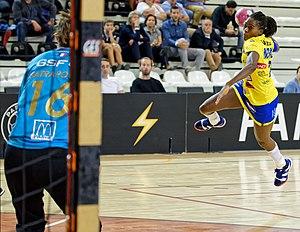
Rencontre de la 5e journée de la LFH entre Paris 92 et Metz Handball. A Issy-Les-Moulineaux, le 16 septembre 2018.
Gnonsiane Niombla, née le 9 juillet 1990 à Villeurbanne, est une joueuse internationale française de handball, évoluant au poste d'arrière gauche. Appelée en équipe de France pour la première fois en 2013, Gnonsiane Niombla devient championne du monde en 2017. Elle remporte également l'Euro en 2018.